The Verdict

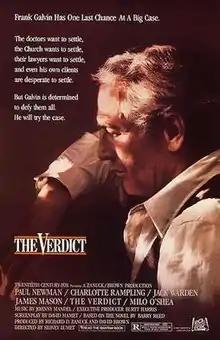
Theatrical release poster

The Verdict is a 1982 American legal drama film directed by Sidney Lumet and written by David Mamet, adapted from Barry Reed's 1980 novel of the same name. The film stars Paul Newman as a down-on-his-luck alcoholic lawyer in Boston who accepts a medical malpractice case, initially to make money and improve his own tenuous situation. But he discovers while working the case that he is doing the right thing and serving justice. Charlotte Rampling, Jack Warden, James Mason, Milo O'Shea and Lindsay Crouse appear in supporting roles.